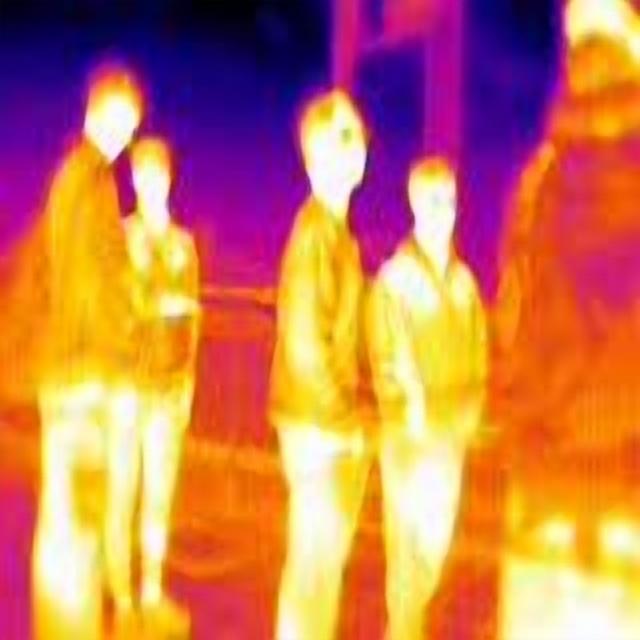
Detected objects:
label: person
label: person
label: person
label: person
label: person